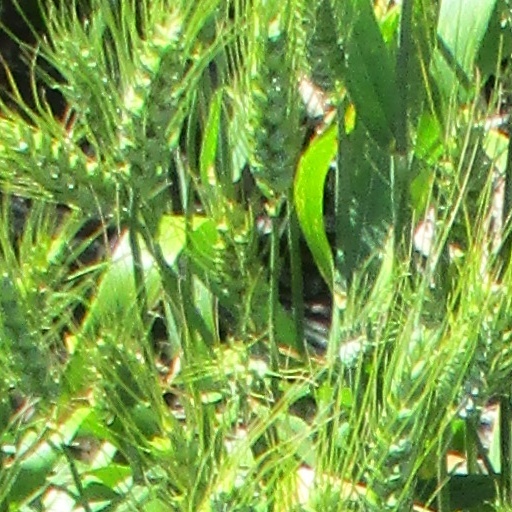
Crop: wheat